Mexican Democratic Party

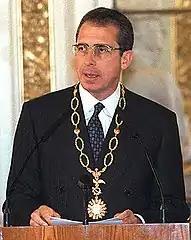
Ernesto Zedillo was the presidential candidate that won the 1994 election, the last time the PDM would participate in an election before it lost its registry.

In the 1979 legislative elections, the PDM gained 10 seats in the Chamber of Deputies. It increased its representation to 12 seats in the 1982 election. It was in the old UNS heartlands that the PDM obtained its greatest electoral presence, prevailing in several important municipalities like Lagos de Moreno in Jalisco or the city of Guanajuato.